Battle of Chiari

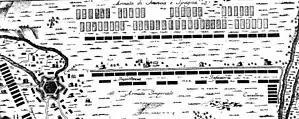
Initial disposition of both forces.

In Milan, the French presence proved increasingly unpopular: five million livres for soldiers' pay and lodgings, and two million for fodder, had soon been imposed on the local population, most of which had to be taken by force. For his winter quarters Eugene proceeded to reduce the whole Duchy of Mantua, except the capital and Goito, which he closely blockaded; shortly after he occupied Mirandola and Guastalla. Eugene's relationship with the local population had been good and he had kept a tight control: he had executed 48 of his men for looting, telling the Emperor that he had 'imposed more severe discipline than has possibly ever been seen in an army'. Eugene had received little cash from the Emperor, far less than he expected, but he had secured a sound footing in northern Italy and, as hoped, his success helped to encourage the Maritime Powers to come to the aid of Leopold I. Since the beginning of the year Count Wratislaw had been in London as Imperial minister, pressing for assistance. With Eugene's two victories (Carpi and Chiari), Leopold I had proved he would fight to protect his interests, giving Wratislaw the arguments he needed to push through the alliance with the Maritime Powers. On 7 September 1701 – within a week of the battle – England and the Dutch Republic signed the second treaty of the Grand Alliance, backing the Emperor's claims to the Spanish possessions in Italy.